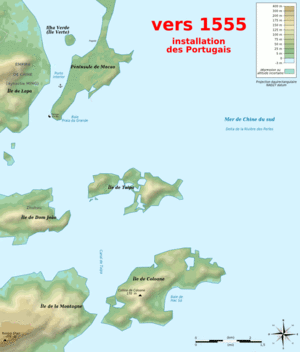
Carte topographique et administrative en français de Macao, avec l'évolution depuis l'arrivée des Portugais entre 1554 et 1557, jusqu'en 2004.
Macao /ma.ka.o/, officiellement Région administrative spéciale de Macao de la république populaire de Chine, est une région administrative spéciale de la république populaire de Chine depuis le 20 décembre 1999. Auparavant, Macao a été colonisé et administré par le Portugal durant plus de 400 ans et est considéré comme le dernier comptoir ainsi que la dernière colonie européenne en Chine et en Asie.